Andrew Boraine

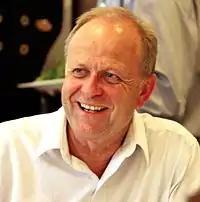
Andrew Boraine

Andrew Michael Boraine (born 18 February 1959) is an international expert on economic and urban development and partnering for systems change, who has worked in the development sector in South Africa for more than 41 years. He was a senior official in the constitutional department of Nelson Mandela’s government in the immediate post-Apartheid years, and was the first post-Apartheid City Manager of Cape Town. Boraine later founded the South African Cities Network and helped to establish the Cape Town Partnership, of which he was CEO for 10 years between 2003 and 2013. He is currently CEO of the Western Cape Economic Development Partnership (EDP). In 2017, Andrew participated in the Rockefeller Foundation Bellagio Center Residency Program where he researched "the role of partnering and partnerships in steering and managing complex societal transitions" in relation to city and regional development.